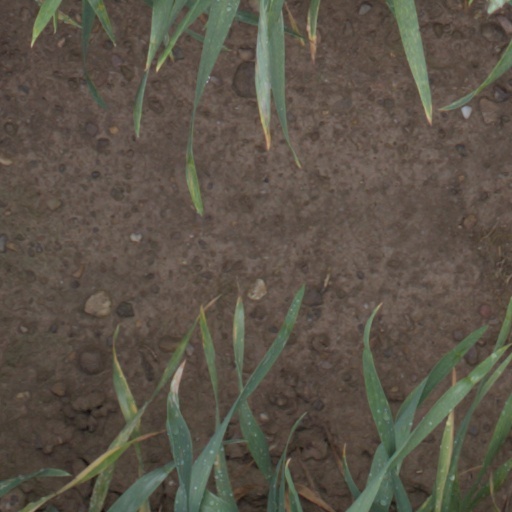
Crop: wheat